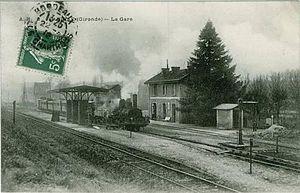
Gare de Sadirac
Sadirac est une commune du Sud-Ouest de la France, située dans le département de la Gironde, en région Nouvelle-Aquitaine.
La ligne de Bordeaux-Benauge à La Sauvetat-du-Dropt est une ligne ferroviaire du département de la Gironde en France, qui reliait Bordeaux et La Sauvetat-du-Dropt, en desservant notamment Floirac, Créon et Sauveterre-de-Guyenne.